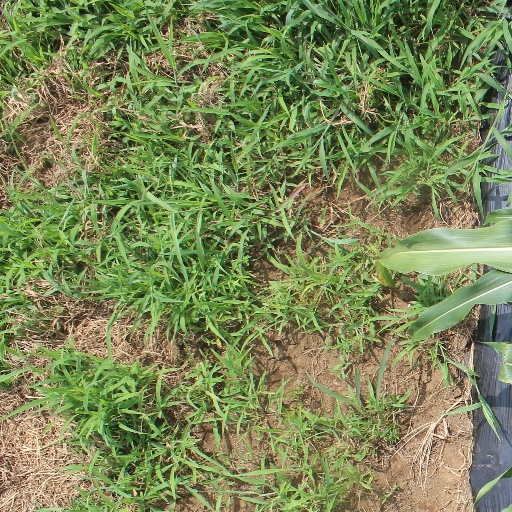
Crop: sorghum